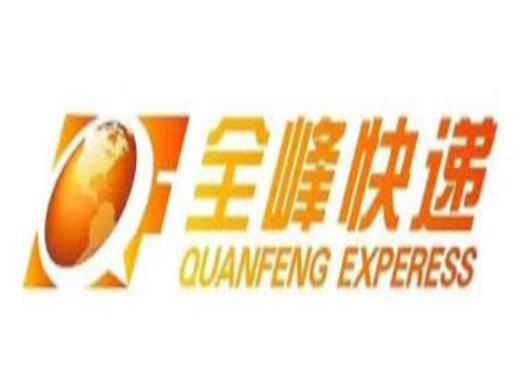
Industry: Others